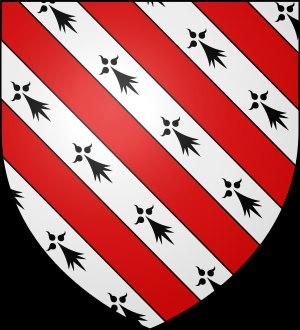
Cette liste présente la succession des seigneurs, puis barons et enfin vicomtes de Saint-Martin-d'Arberoue, dans le royaume de Navarre.